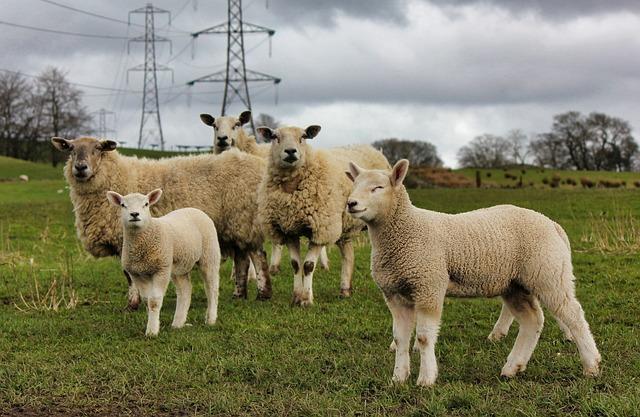
sheep